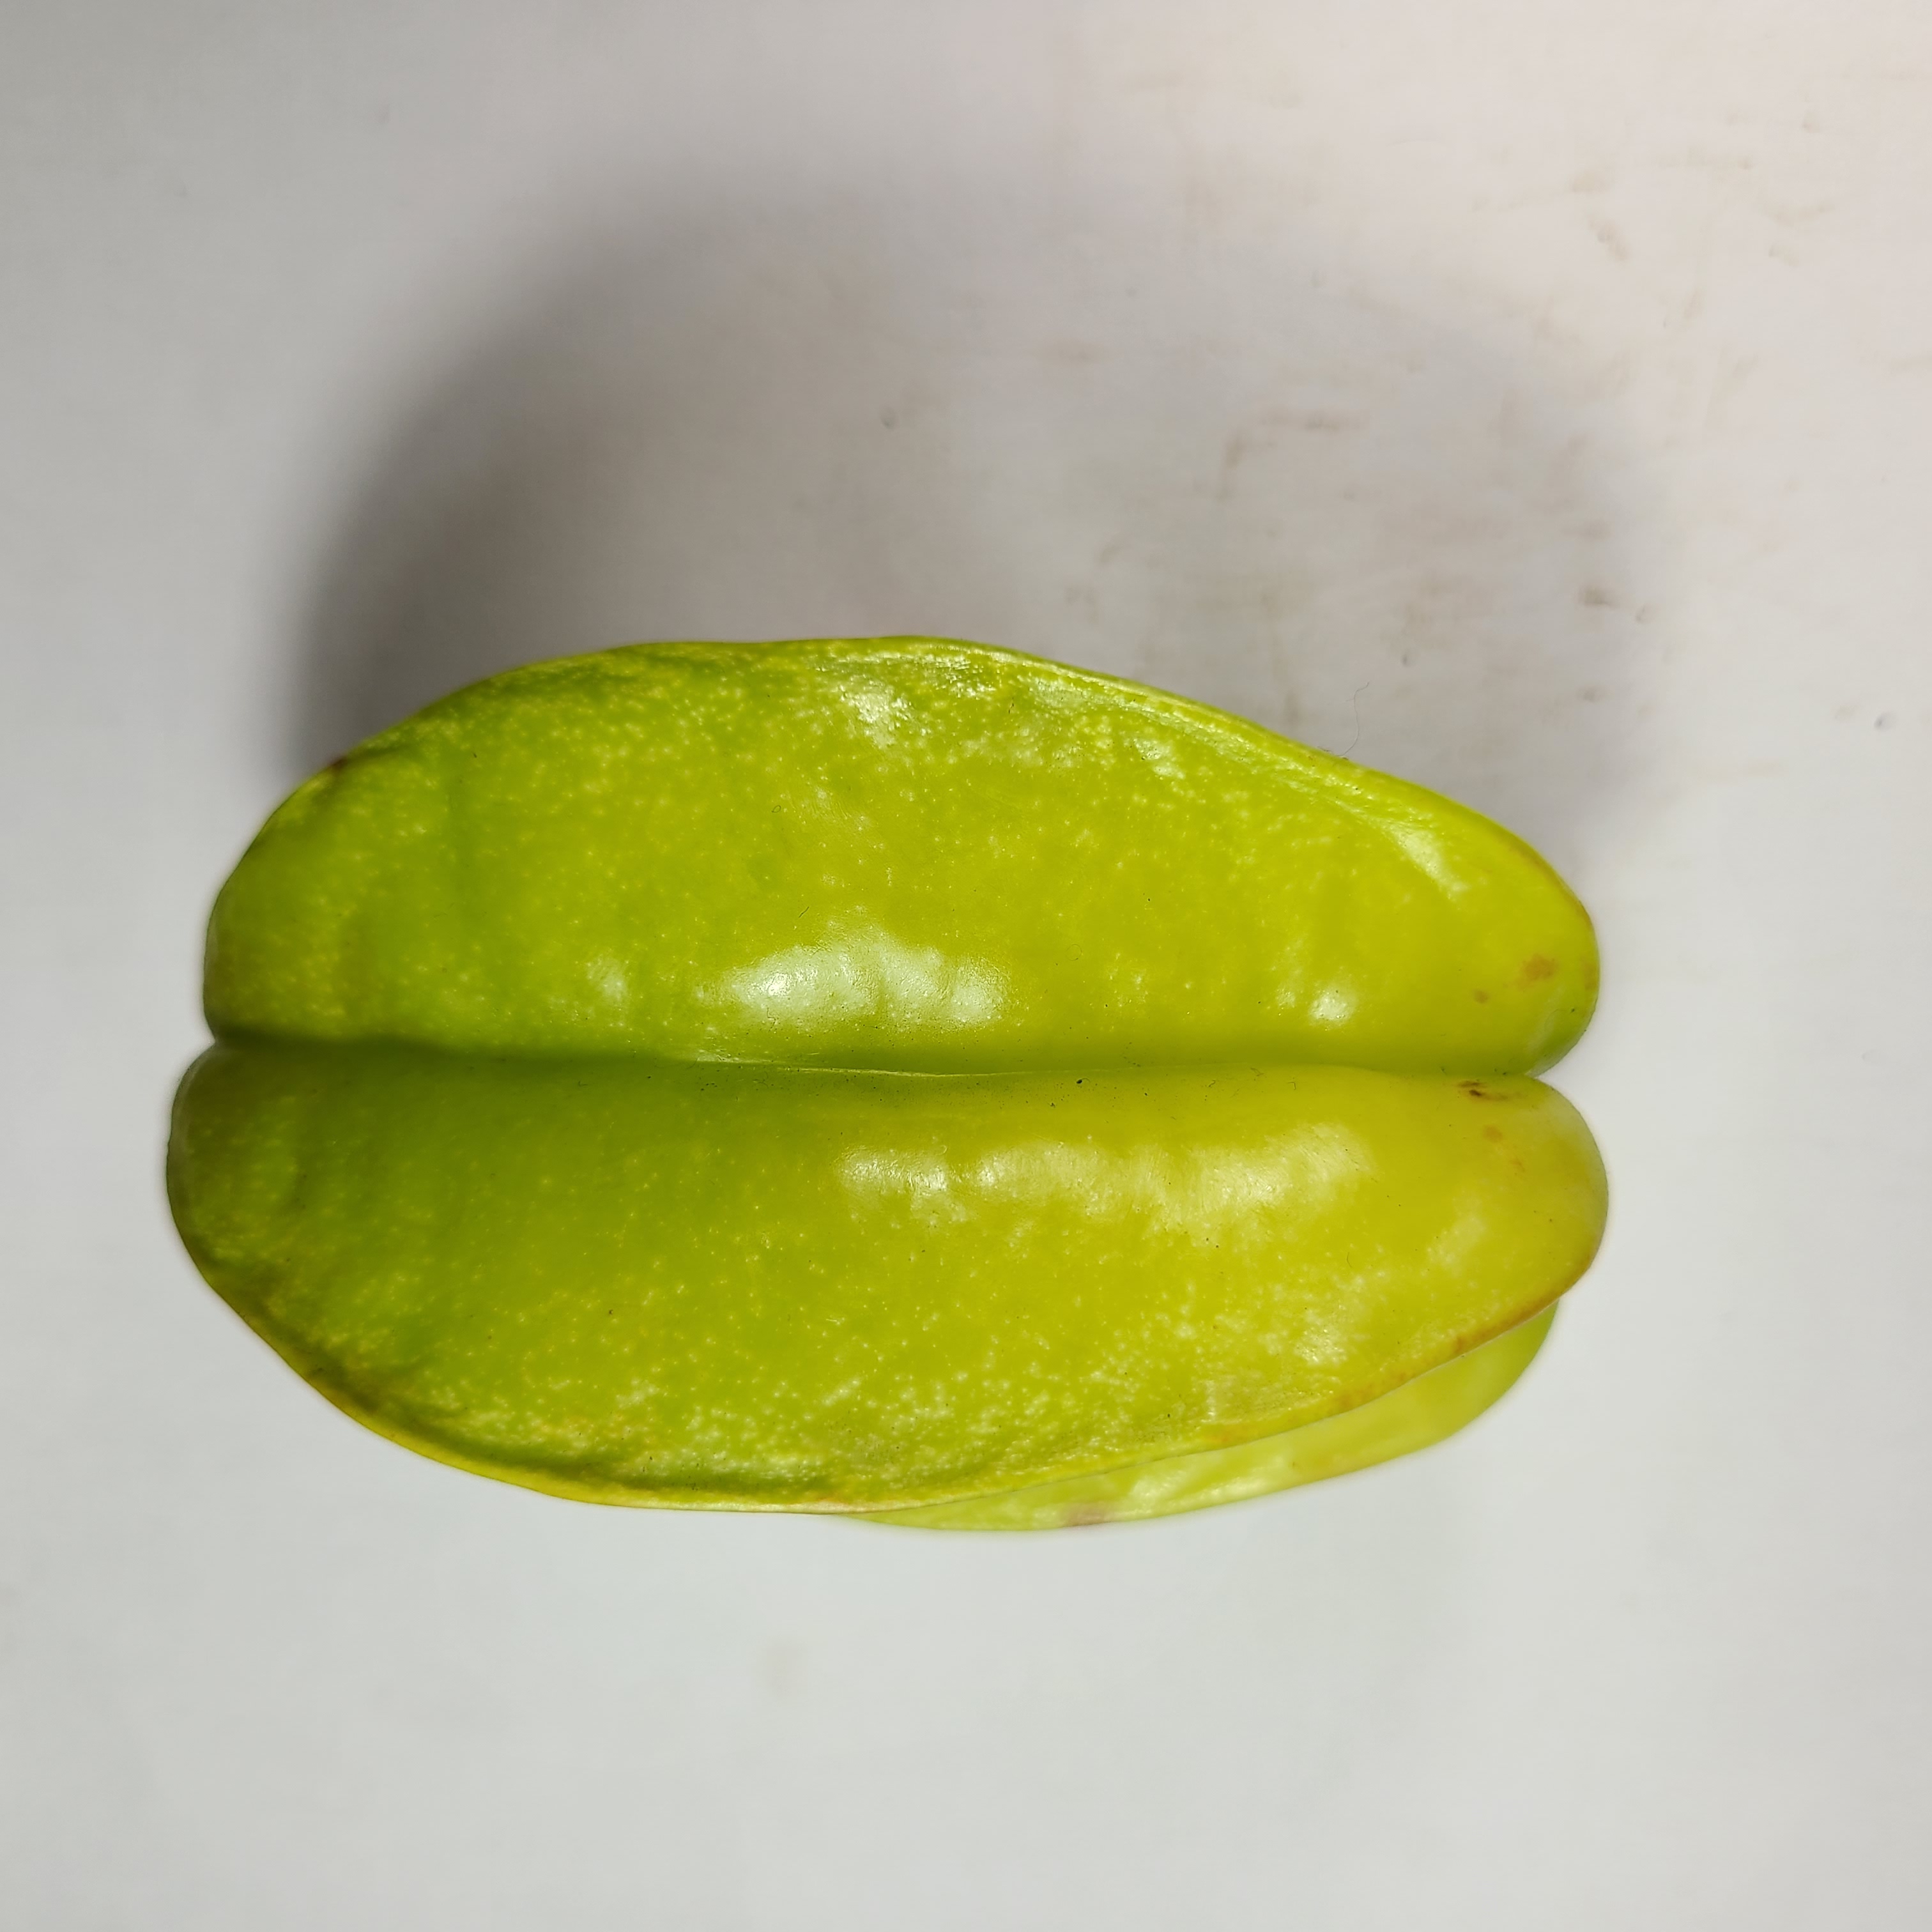
Label: Healthy Fruits